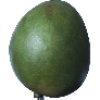
Label: Mango 1